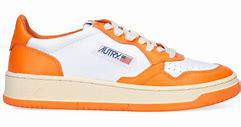
Brand: Autry
Model: Action Shoes Autry Action Medalist 1 Mid